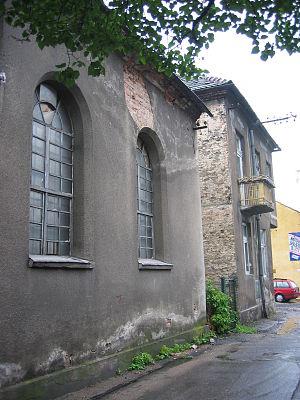
Krzeszowice est une ville située au Sud de la Pologne, dans la Voïvodie de Petite-Pologne. Elle a été connue internationalement depuis la fin du XVIIIᵉ siècle comme station thermale.